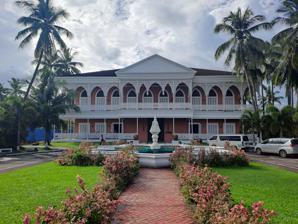
Building: Santo Niño Shrine and Heritage Museum
Country: Philippines
Year built: 1981
Museum in Tacloban, Philippines Not to be confused with Santo Niño Church (Tacloban) . Santo Niño Shrine and Heritage Museum Location Tacloban , Philippines Coordinates 11°14′08.9″N 125°00′08.0″E / 11.235806°N 125.002222°E / 11.235806; 125.002222 Visitors 20,000 (2018 ) Owner Presidential Commission on Good Government The Santo Niño Shrine and Heritage Museum , colloquially referred to as the Imelda Marcos Museum , is a building in Tacloban , the Philippines . It was formerly owned by the Marcos family and now houses a museum. It was built from 1979 to 1981 by then- First Lady and wife of President Ferdinand Marcos , Imelda Marcos . It was among the 20 presidential palaces built during the Martial law era. The property was sequestered by the Philippine government as part of a campaign to recover the Marcos family 's ill-gotten wealth. The former residential building was converted to a museum under the management of the Presidential Commission on Good Government and features the collection of Imelda Marcos, as well as artifacts related to the Santo Niño , the city's patron saint. In 2013, the museum was damaged by Typhoon Haiyan (Yolanda). It was later renovated. See also People's Park in the Sky References